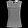
Label: T - shirt / top